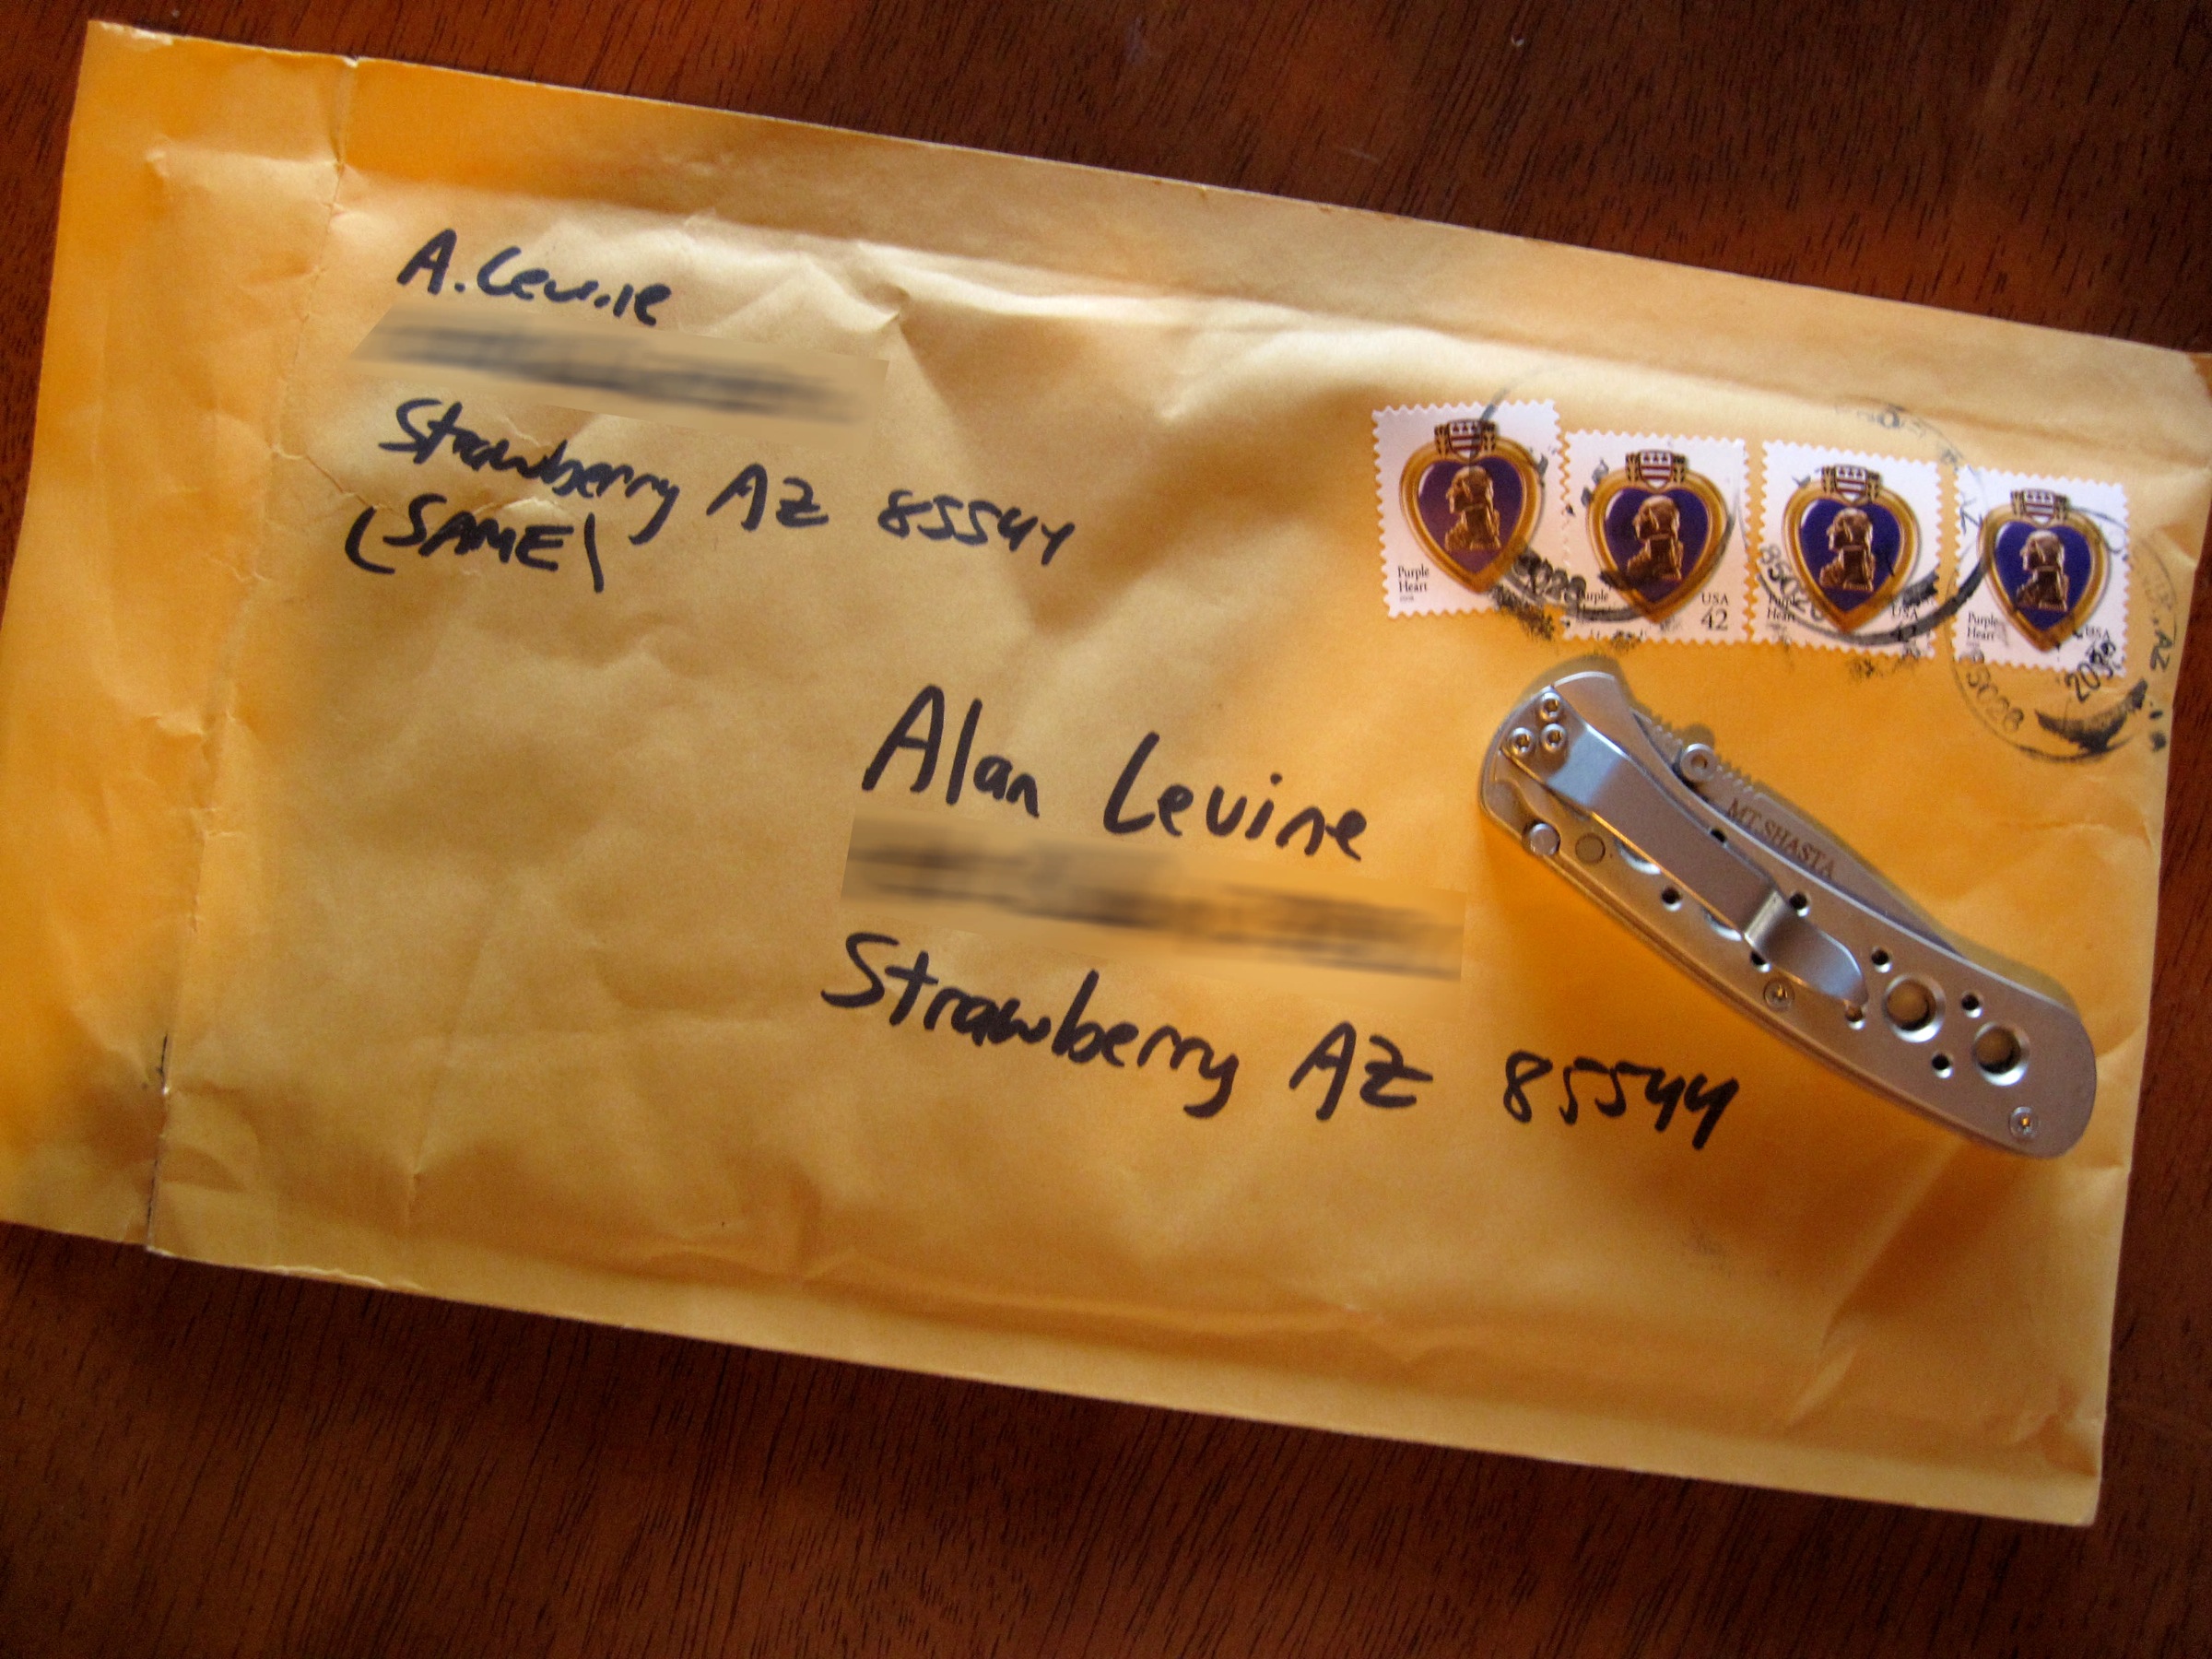
food, flavor